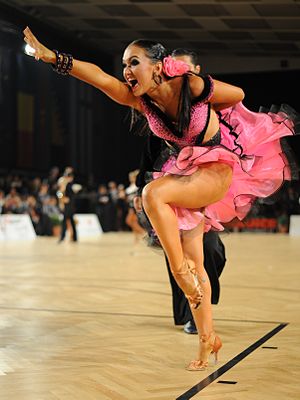
Sportsdans
Sportsdans ved VM i 2012.
Sportsdans er dans drevet som konkurrenceidræt. Selvom sportsdans i dag er en fællesbetegnelse for alle dansearter som dyrkes på konkurrenceplan, forbinder mange sportsdans med konkurrencer i de klassiske pardanse, hvilket traditionelt omfatter ti danse fordelt i henholdsvis 5 såkaldte standarddanse og 5 latinamerikanske danse. I traditionel sportsdans afholdes både konkurrencer, hvor danserne konkurrerer i enten standard eller latinamerikanske danse, men også kombinationsturneringer hvor danserne dyster i alle 10 danse.